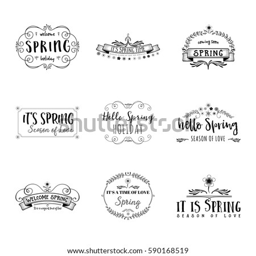
badge set for small businesses - spring .